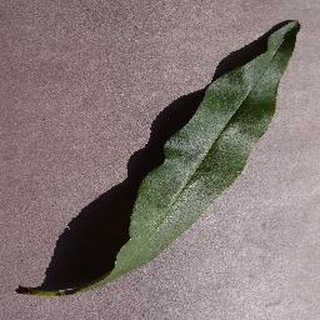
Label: healthy_peach